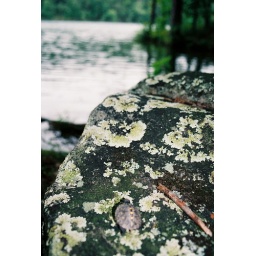
Montgomery's new home by the lake